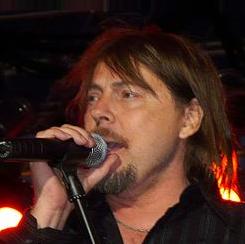
Age: 54